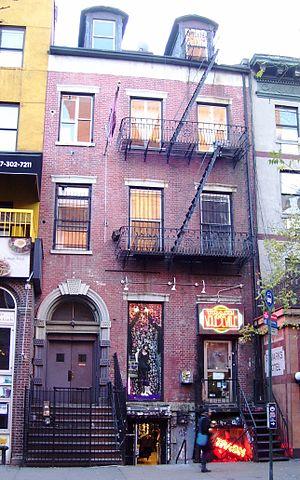
La 8ᵉ Rue est une voie de Manhattan à New York qui s'étend entre la troisième et la Sixième Avenue. Entre la Troisième Avenue et l'Avenue A, elle prend le nom de St. Mark's Place.